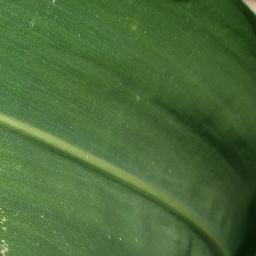
Label: Corn___healthy